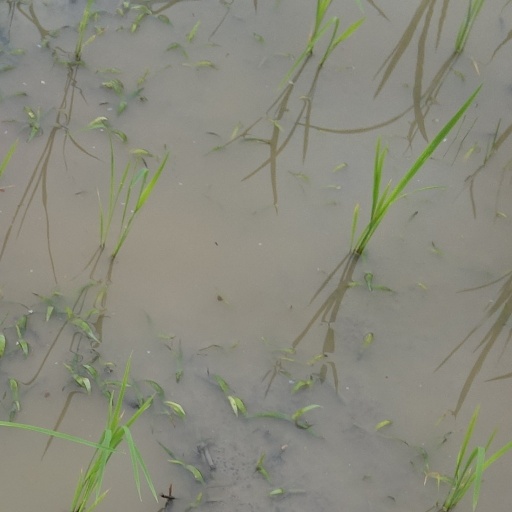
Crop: rice